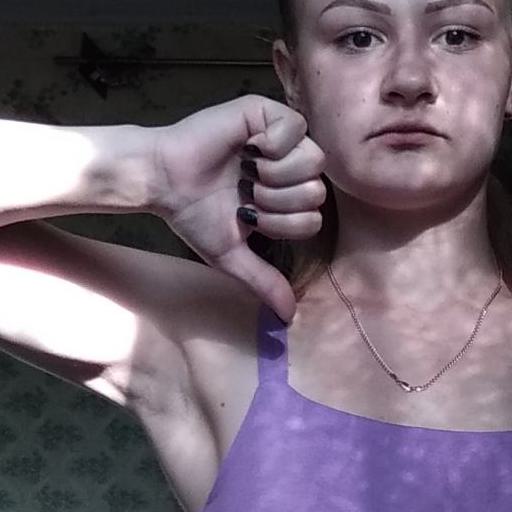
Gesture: dislike